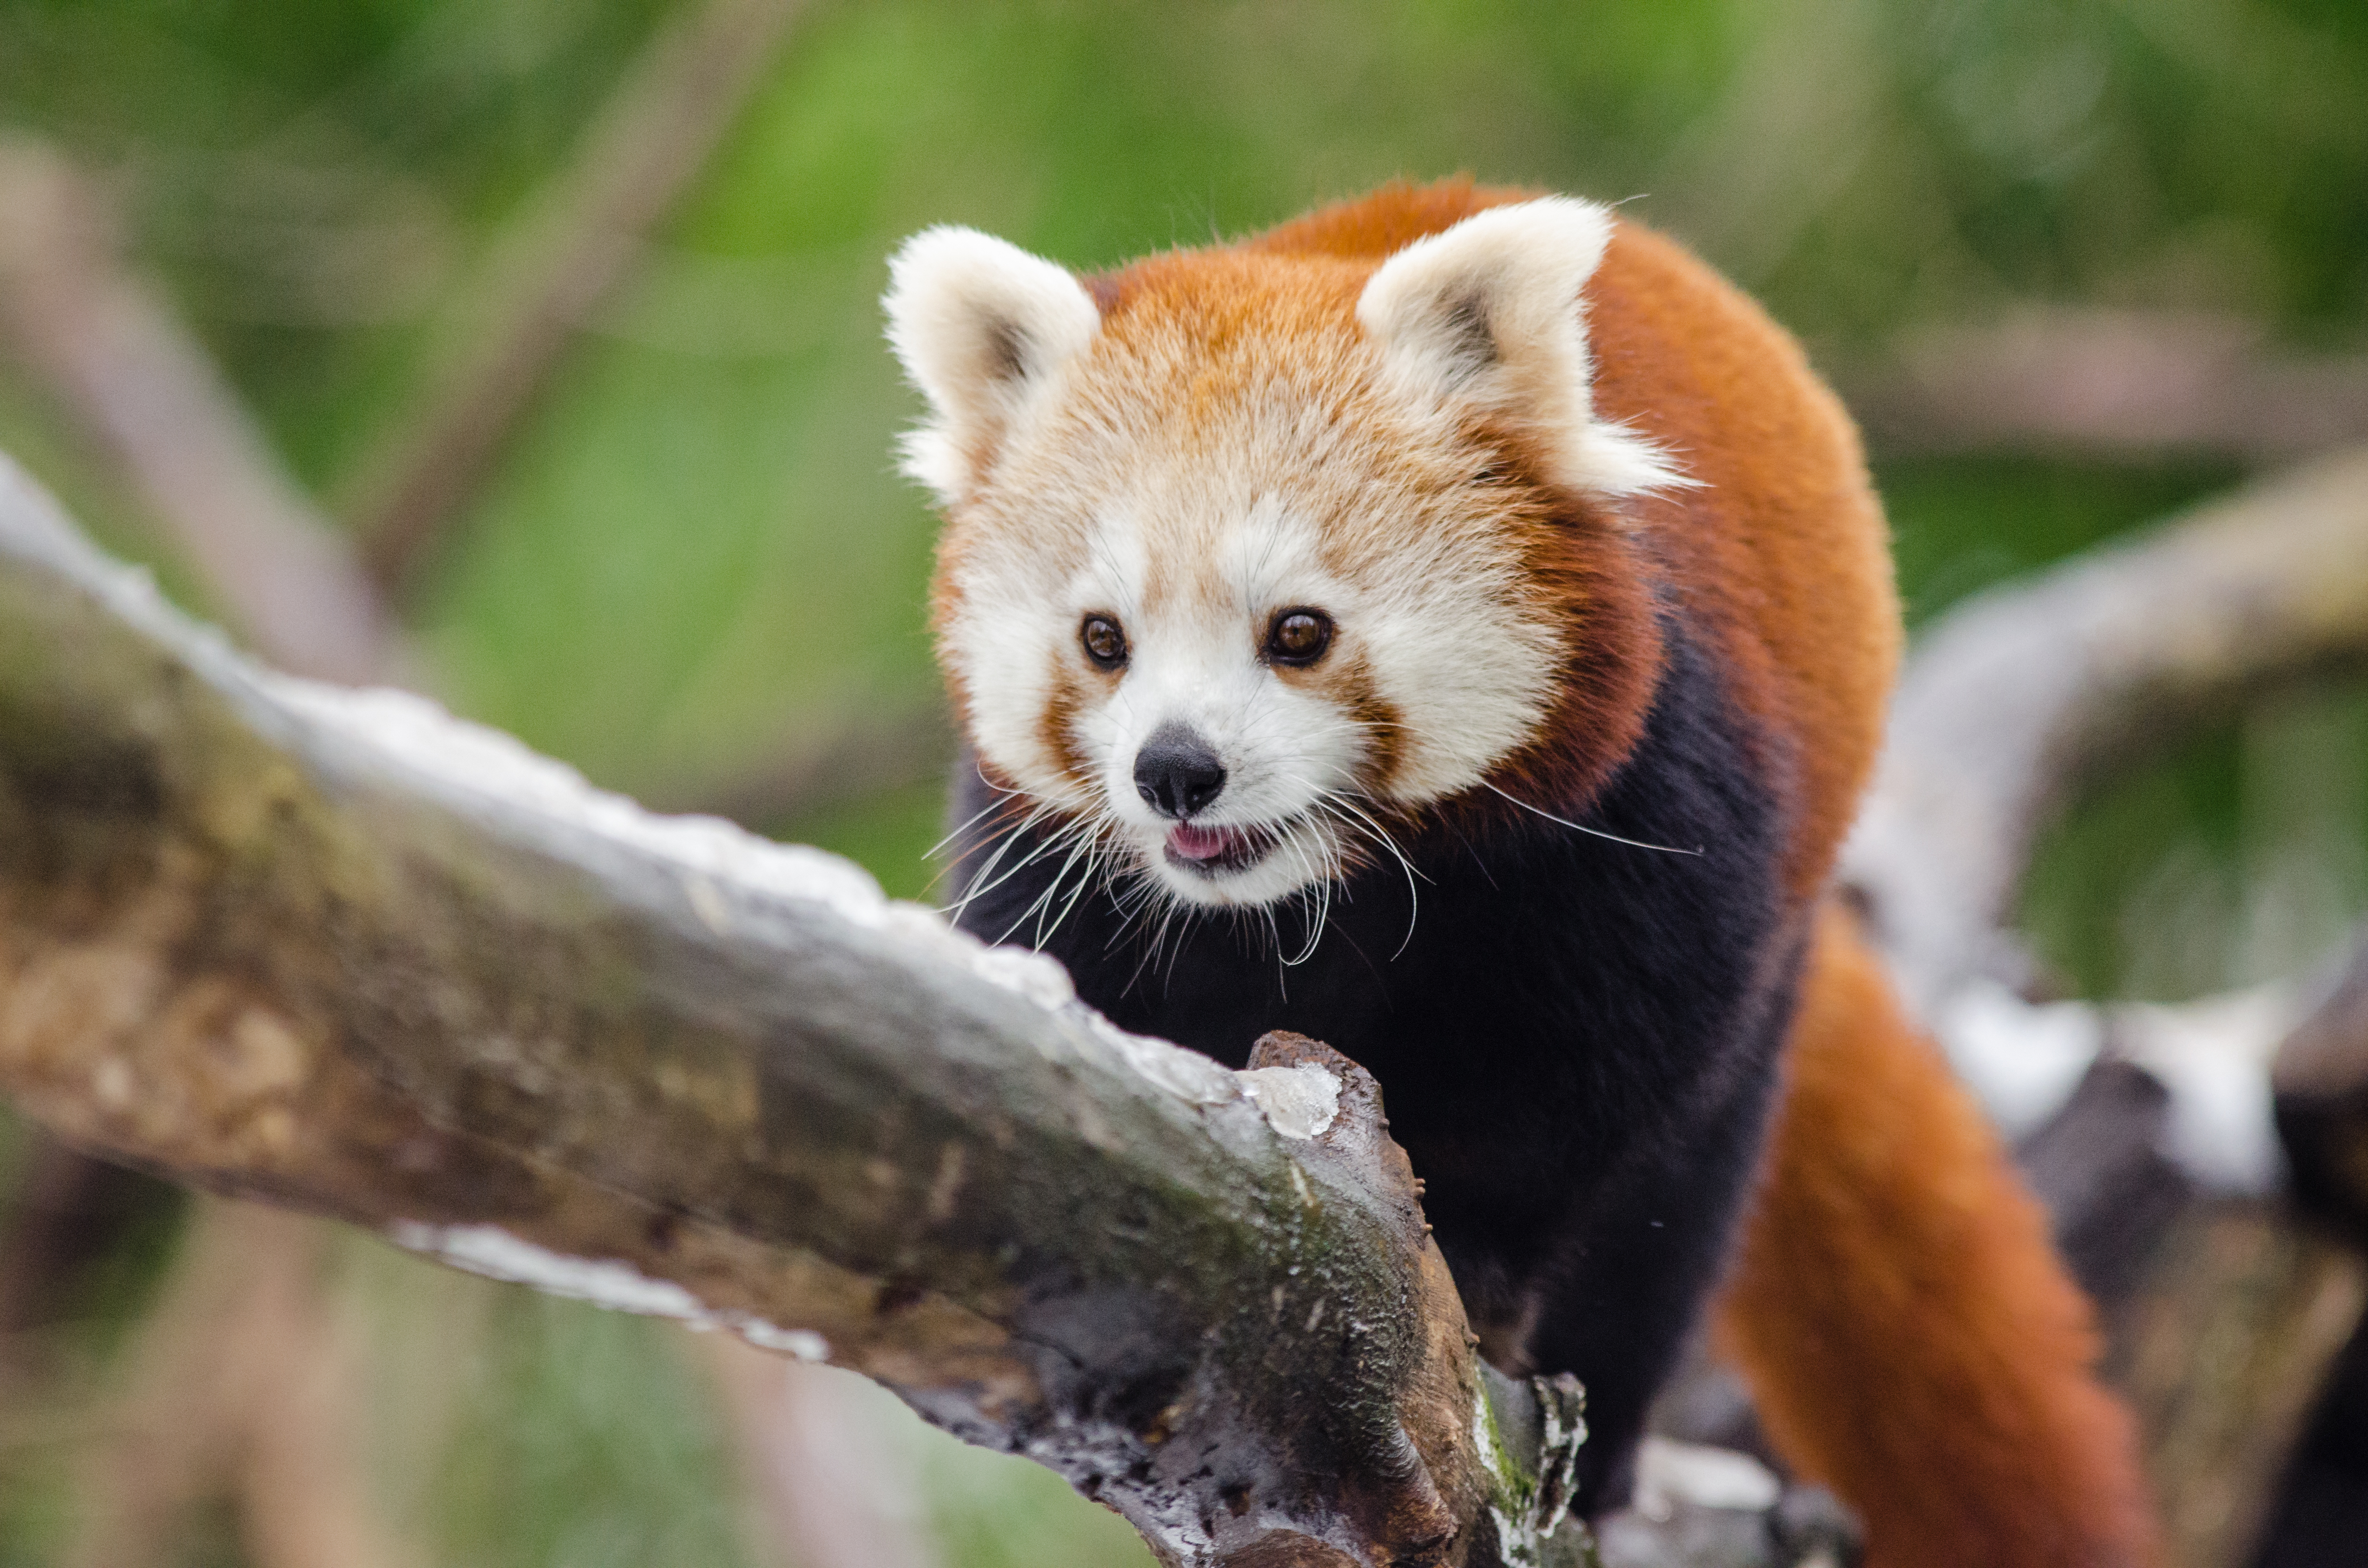
tree, bokeh, animal, cute, bear, wildlife, zoo, red, mammal, nikon, fauna, red panda, panda, endangered, vertebrate, germany, deutschland, baum, adorable, tele, d7000, roter, kleiner, niedlich, species, tierpark, bedroht, giant panda